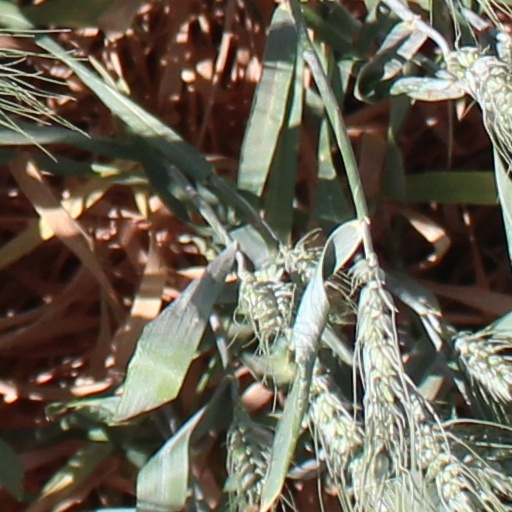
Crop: wheat